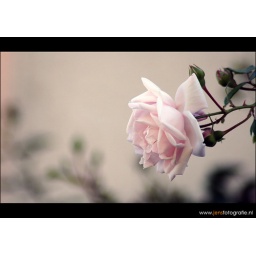
A pink rose at last holiday in August.